Mirza Jawan Bakht (born 1749)

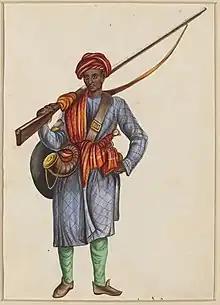
A Mughal infantryman, under the command of Mirza Najaf Khan, well capable of defending the Mughal Empire.

Soon after the emperor's arrival in Delhi, Zabita Khan began to align himself with Jat rebels and in response to this particular alliance Mirza Najaf Khan, Mirza Jawan Bakht and his armies attacked Zabita Khan, who fled from his position and the chief of the Rohillas, but was restored once again after negotiating peace with Shah Alam II. Zabita Khan caused even greater tribulations when he intentionally attacked and provoked the weakened Marathas, who then overran and set ablaze a large portion of Rohilkhand and captured Najafgarh. The Marathas were defeated soon after at Asadpur, when Hafiz Rahmat Khan successfully gained reinforcements by his longtime ally by Shuja-ud-Daula, together their combined forces expelled the Marathas out of Rohilkhand and Delhi also.